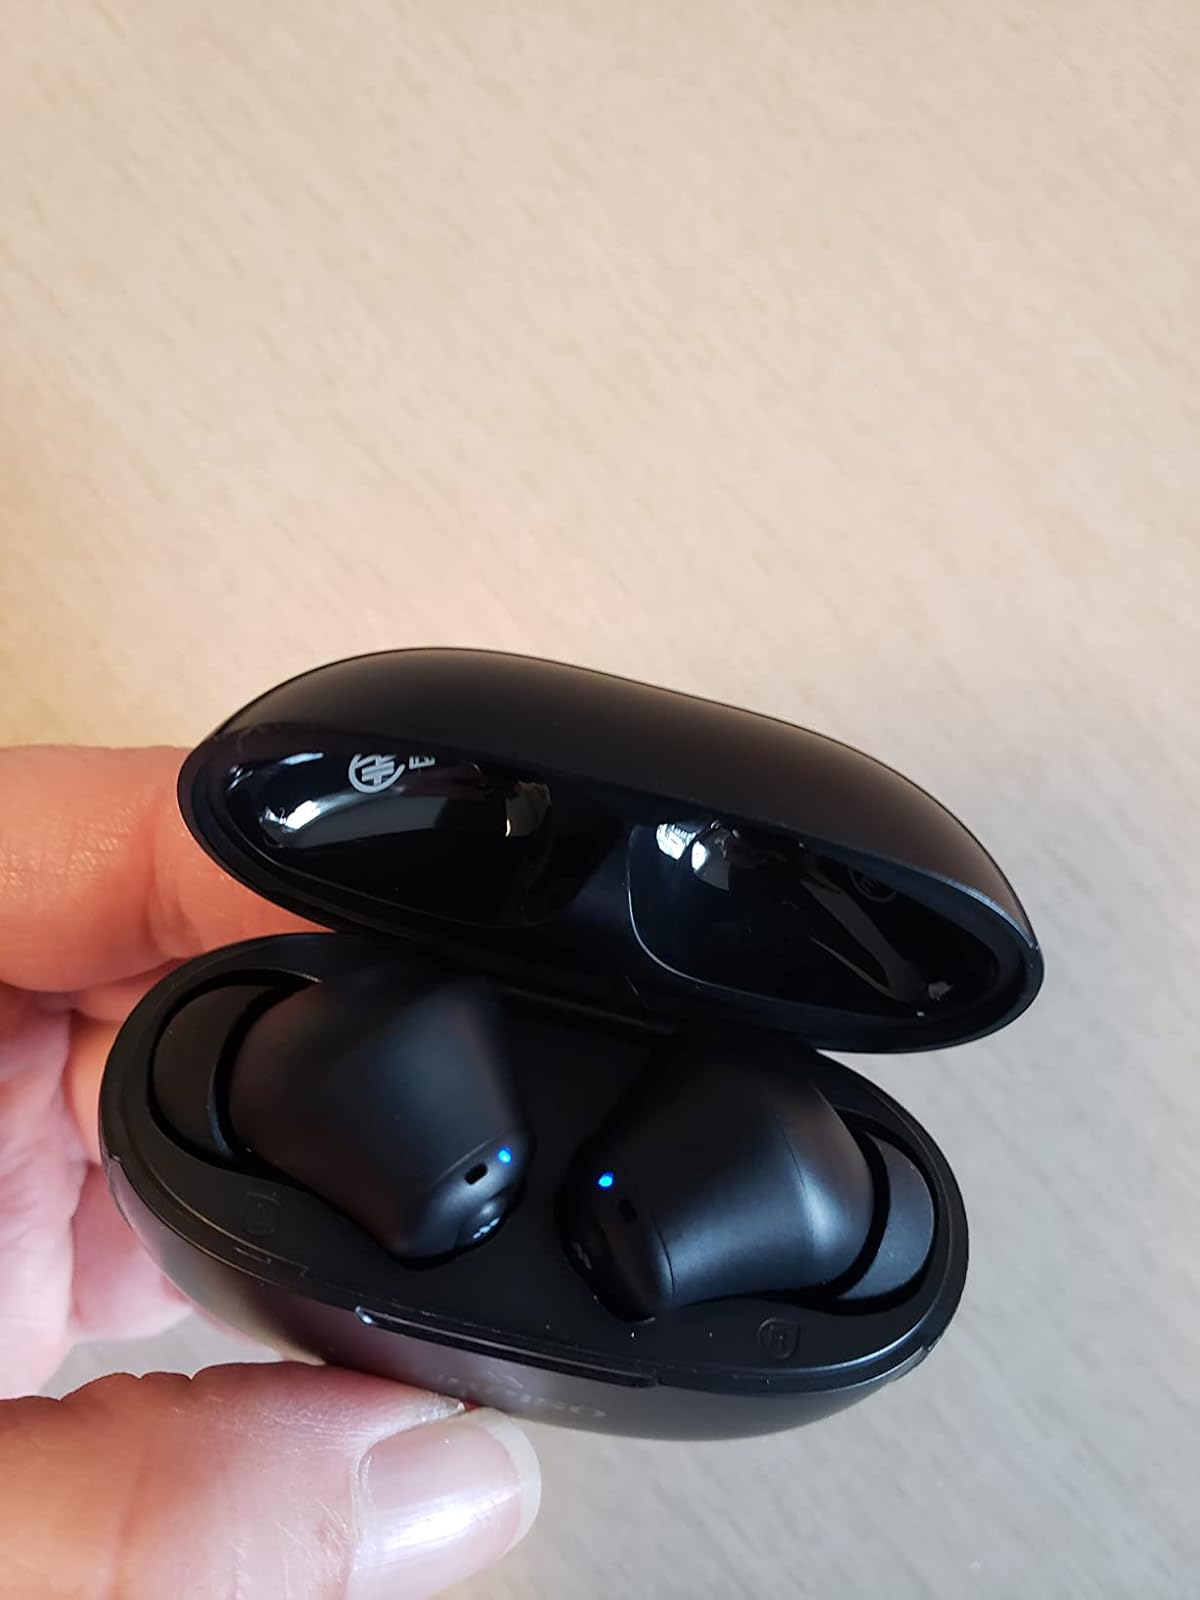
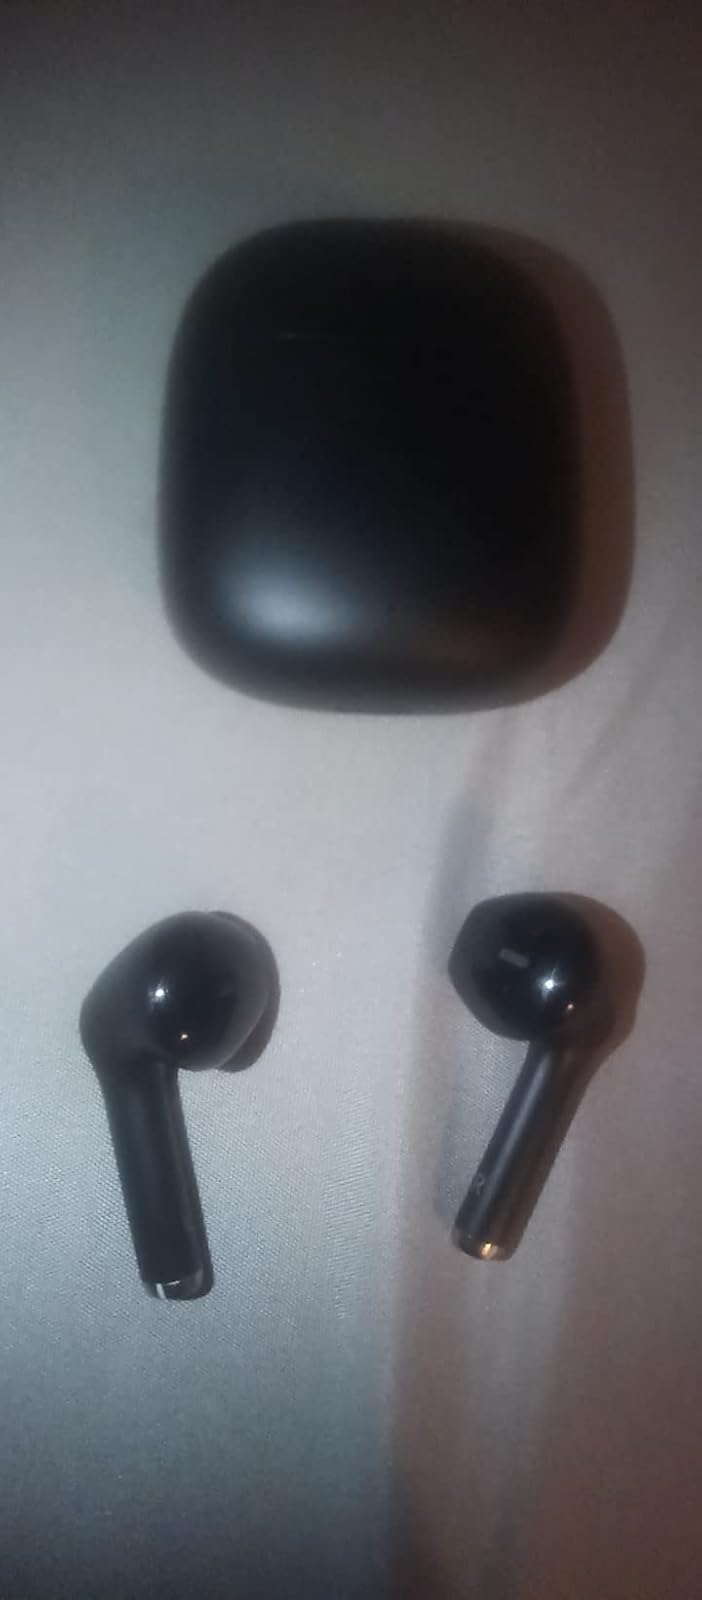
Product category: earbuds
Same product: no